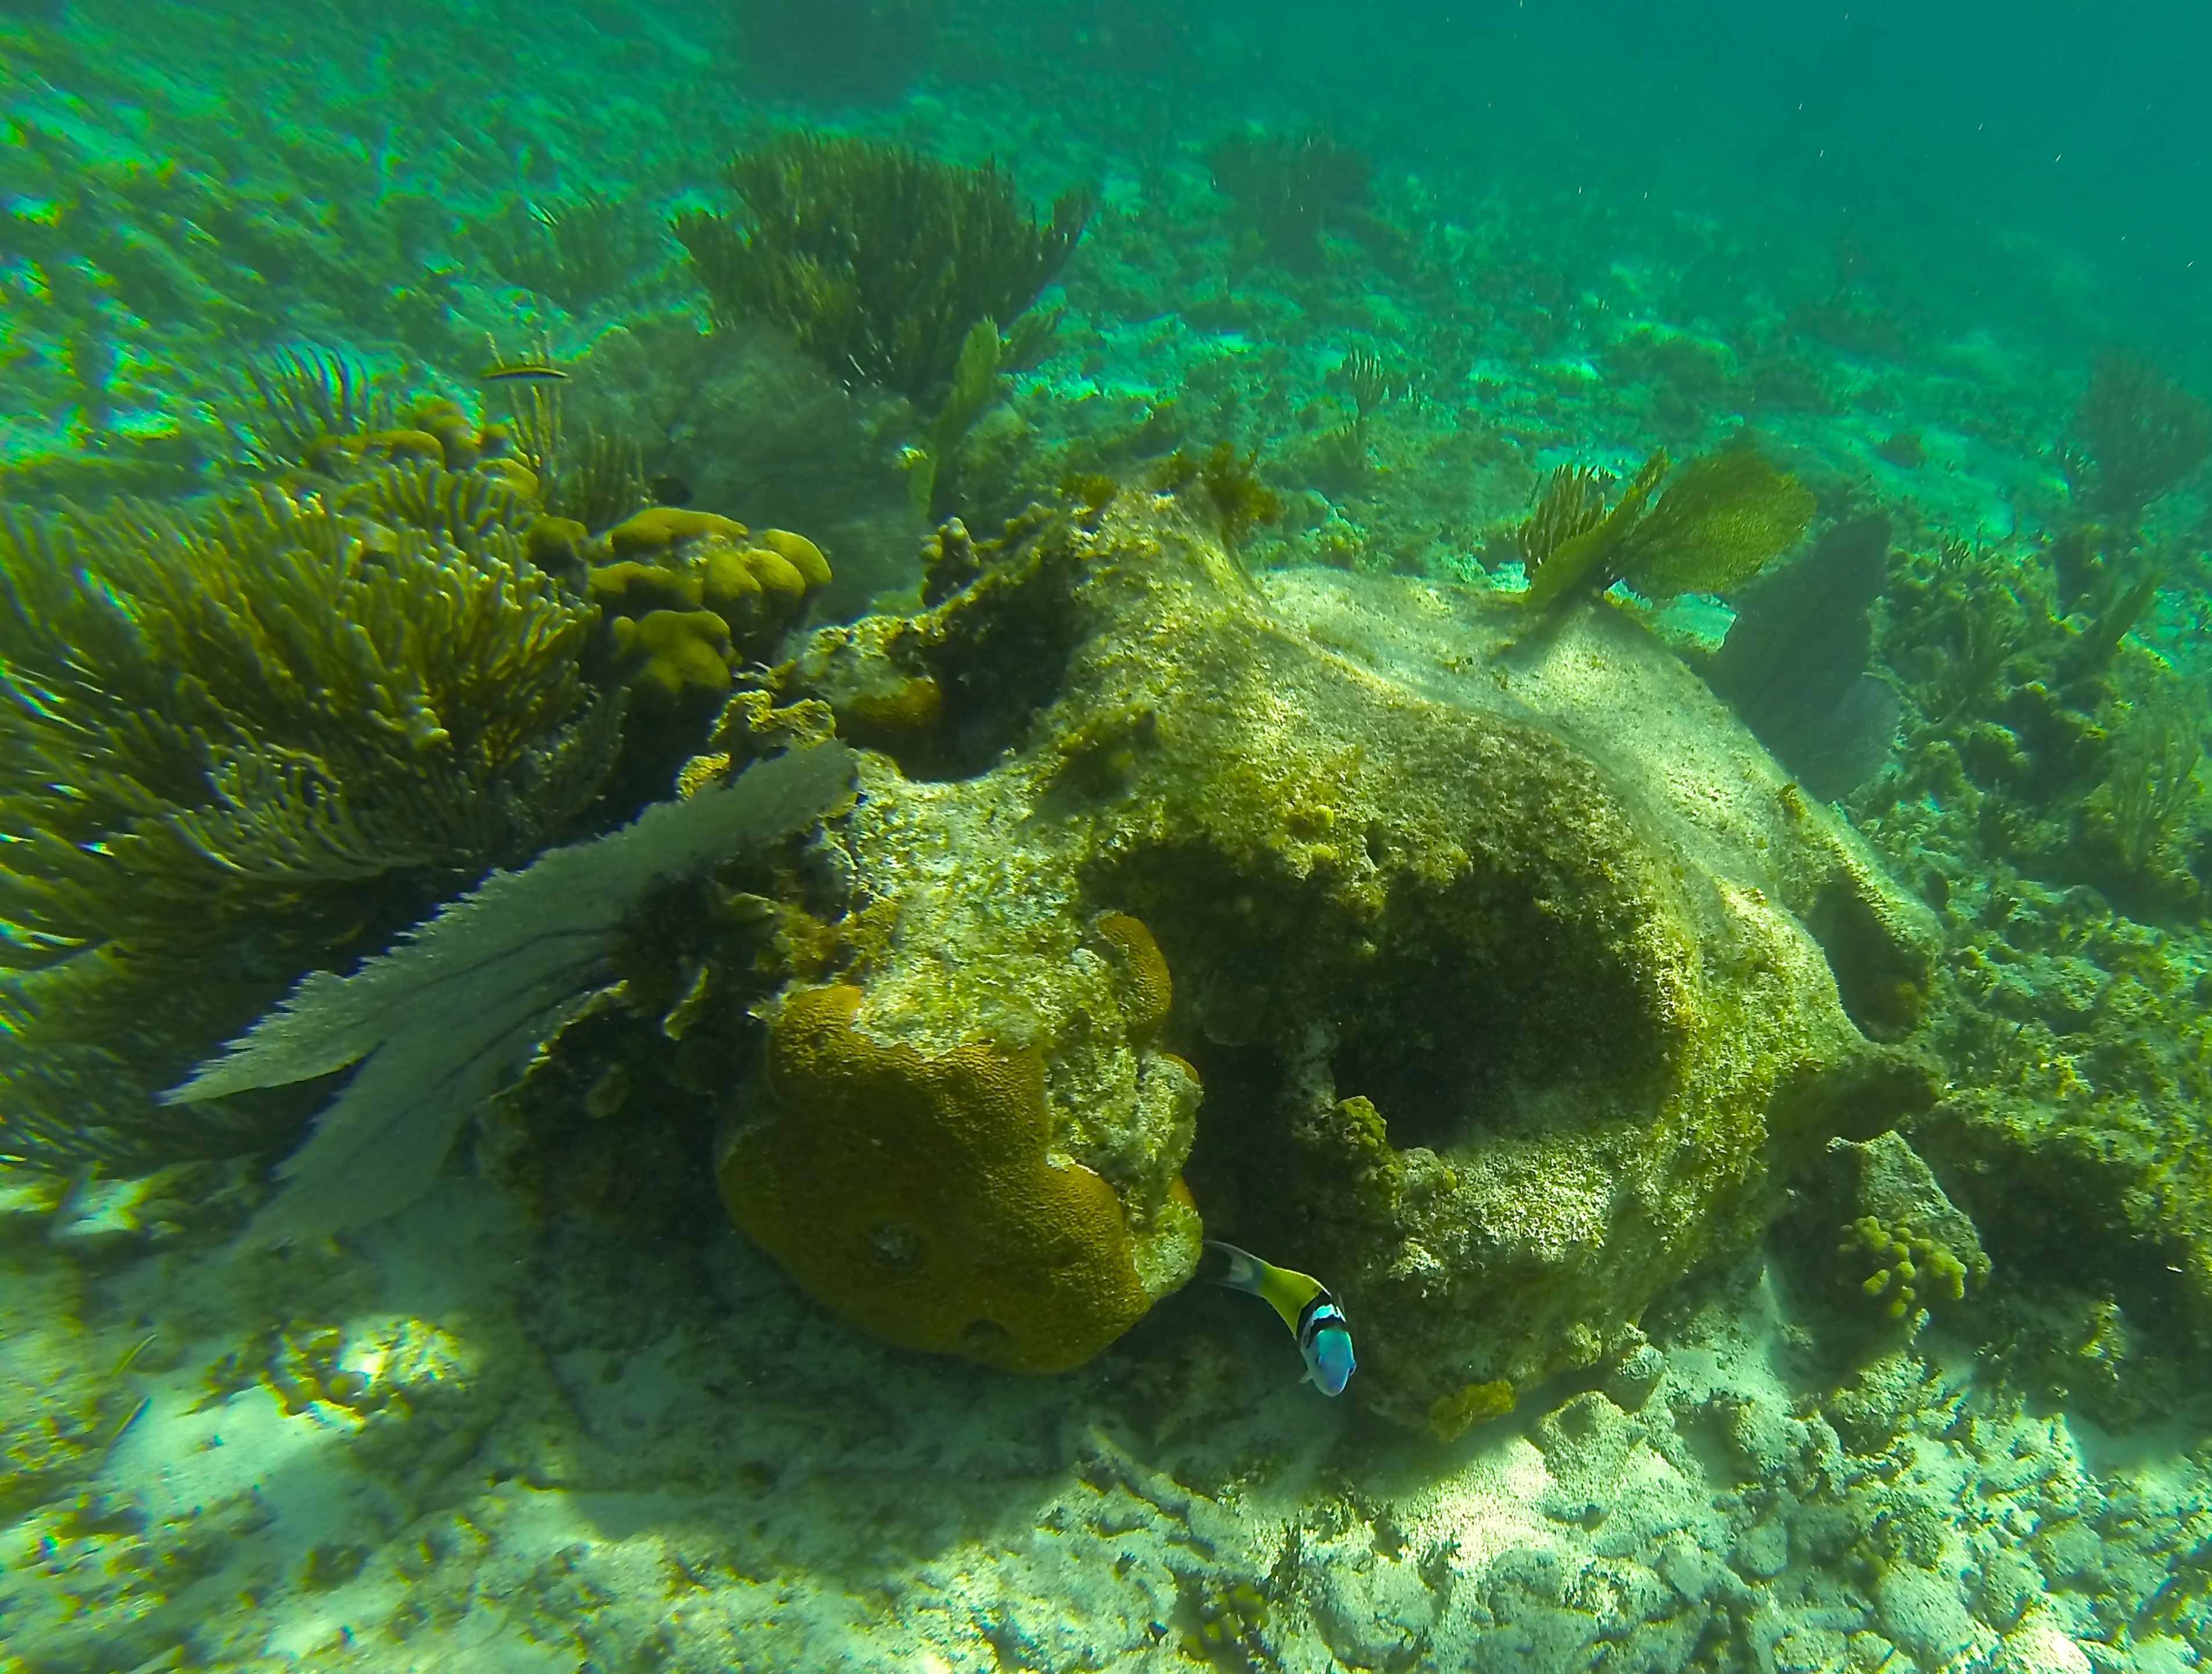
sea, water, nature, ocean, diving, underwater, biology, aquatic, fish, coral, coral reef, reef, tropic, snorkel, caribbean, habitat, tropical fish, natural environment, marine biology, coral reef fish, stony coral